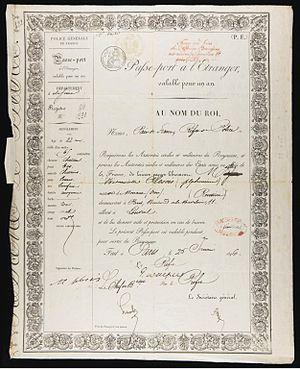
Les passeports français sont les passeports délivrés aux citoyens français pour les voyages internationaux. Mis à part une indication sur la citoyenneté française, il est utilisé dans les ambassades et consulats français pour vérifier les identités des citoyens français en France et pour les aider quand ils sont hors de France.